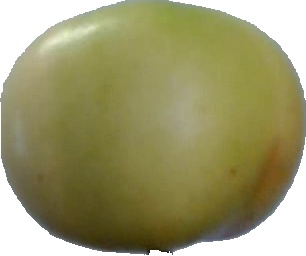
Label: apple_6